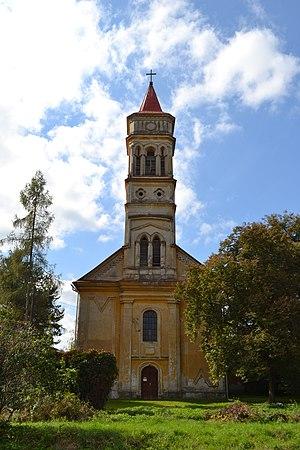
Čerenčany est une commune du district de Rimavská Sobota, dans la région de Banská Bystrica, en Slovaquie.